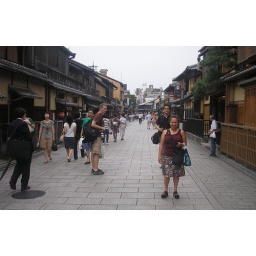
Mary in her 'hood, the Gion, home turf of the world-reknown girls made famous by Memoirs of a Geisha.